120th Fighter Squadron

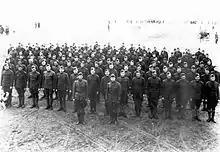
Men of the 120th Aero Squadron, 2d Air Instructional Center (2d AIC), Tours Aerodrome, France, November 1918.

After a cross-channel crossing on the S.S. Archangel, the squadron arrived at Le Havre, France on 3 September, and took a train to the Replacement Concentration Center, AEF, St. Maixent Replacement Barracks, France, arriving on 6 September 1918. After processing, the squadron was ordered to report to the 2d Air Instructional Center (2d AIC), Tours Aerodrome, in central France. This came as a great disappointment to the squadron, as it was prepared to serve on the front, however, as the squadron has almost no experience in the French biplanes used at the front, it was felt it could do better work at the training center. At the 2d AIC, the men of the 120th were assigned to nearly every department at the field, in the machine shops working on aircraft to the transportation department where the men drove trucks and all manner of vehicles. A great many of the men were not fitted for the jobs assigned and required training in order to be of useful service.